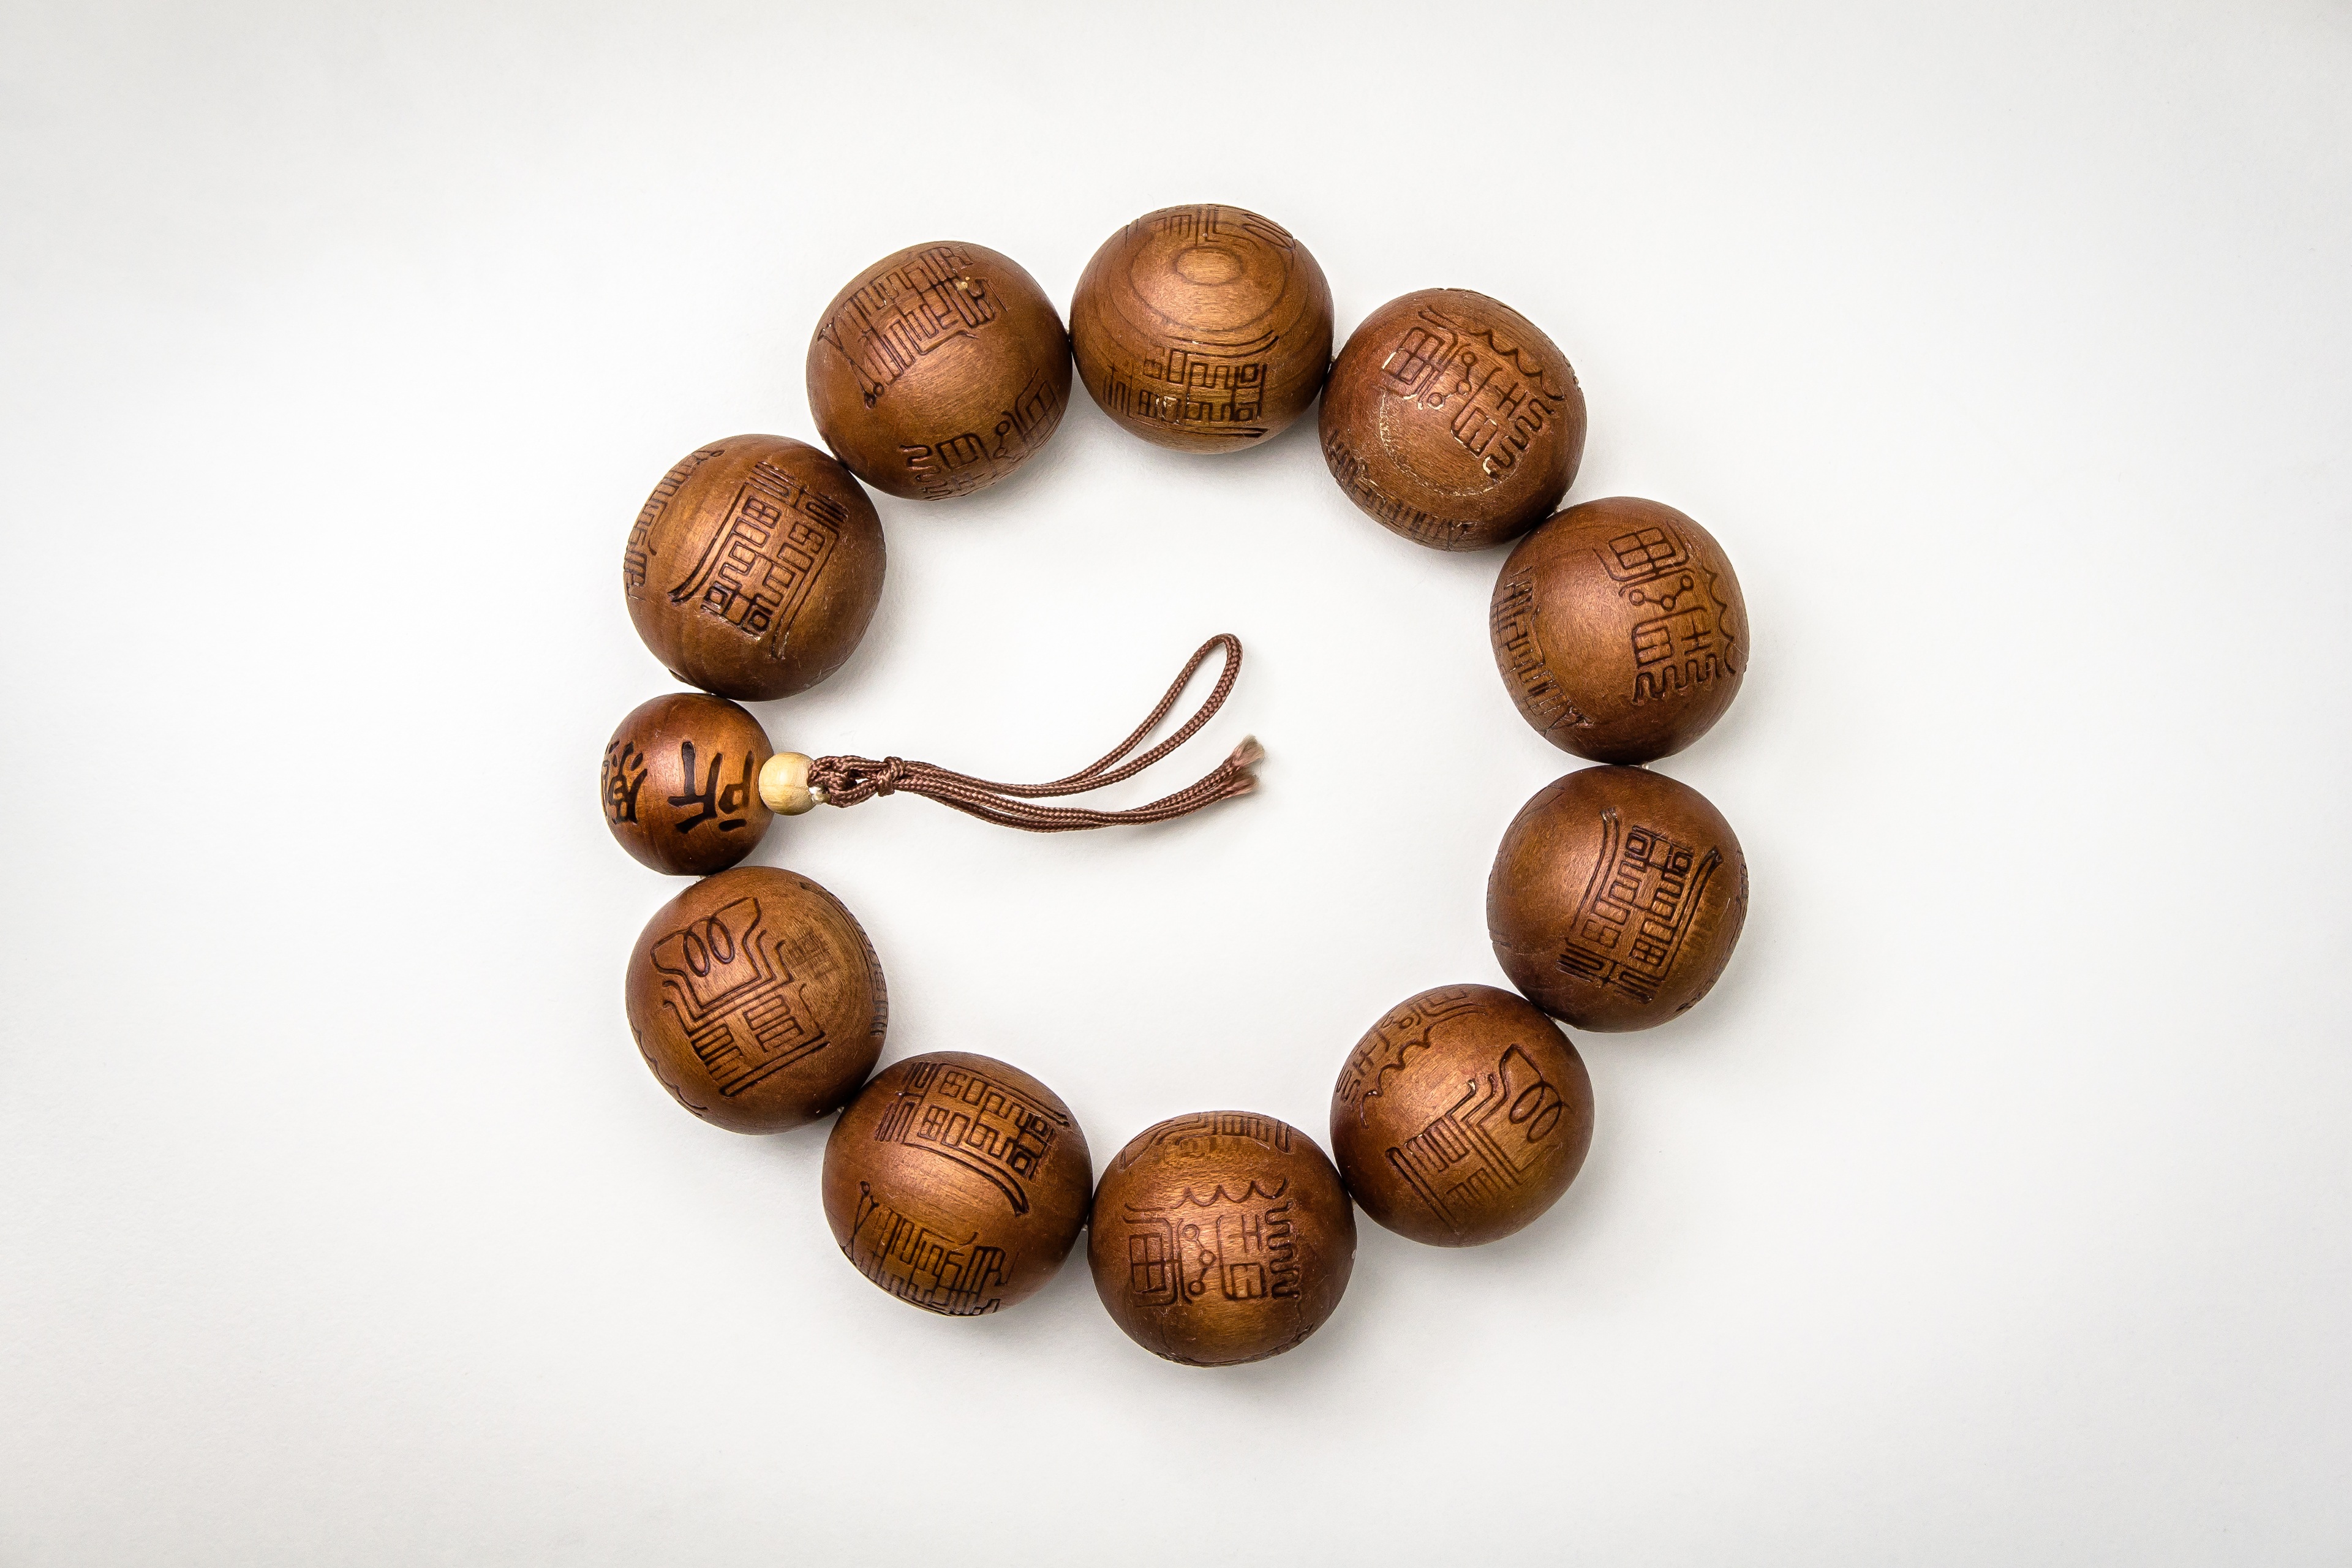
wood, food, chinese, produce, brown, buddhism, religion, nut, craft, bead, acorn, ornament, bracelet, jewellery, art, meditation, marble, prayer, beads, fashion accessory, nuts seeds, stub columns